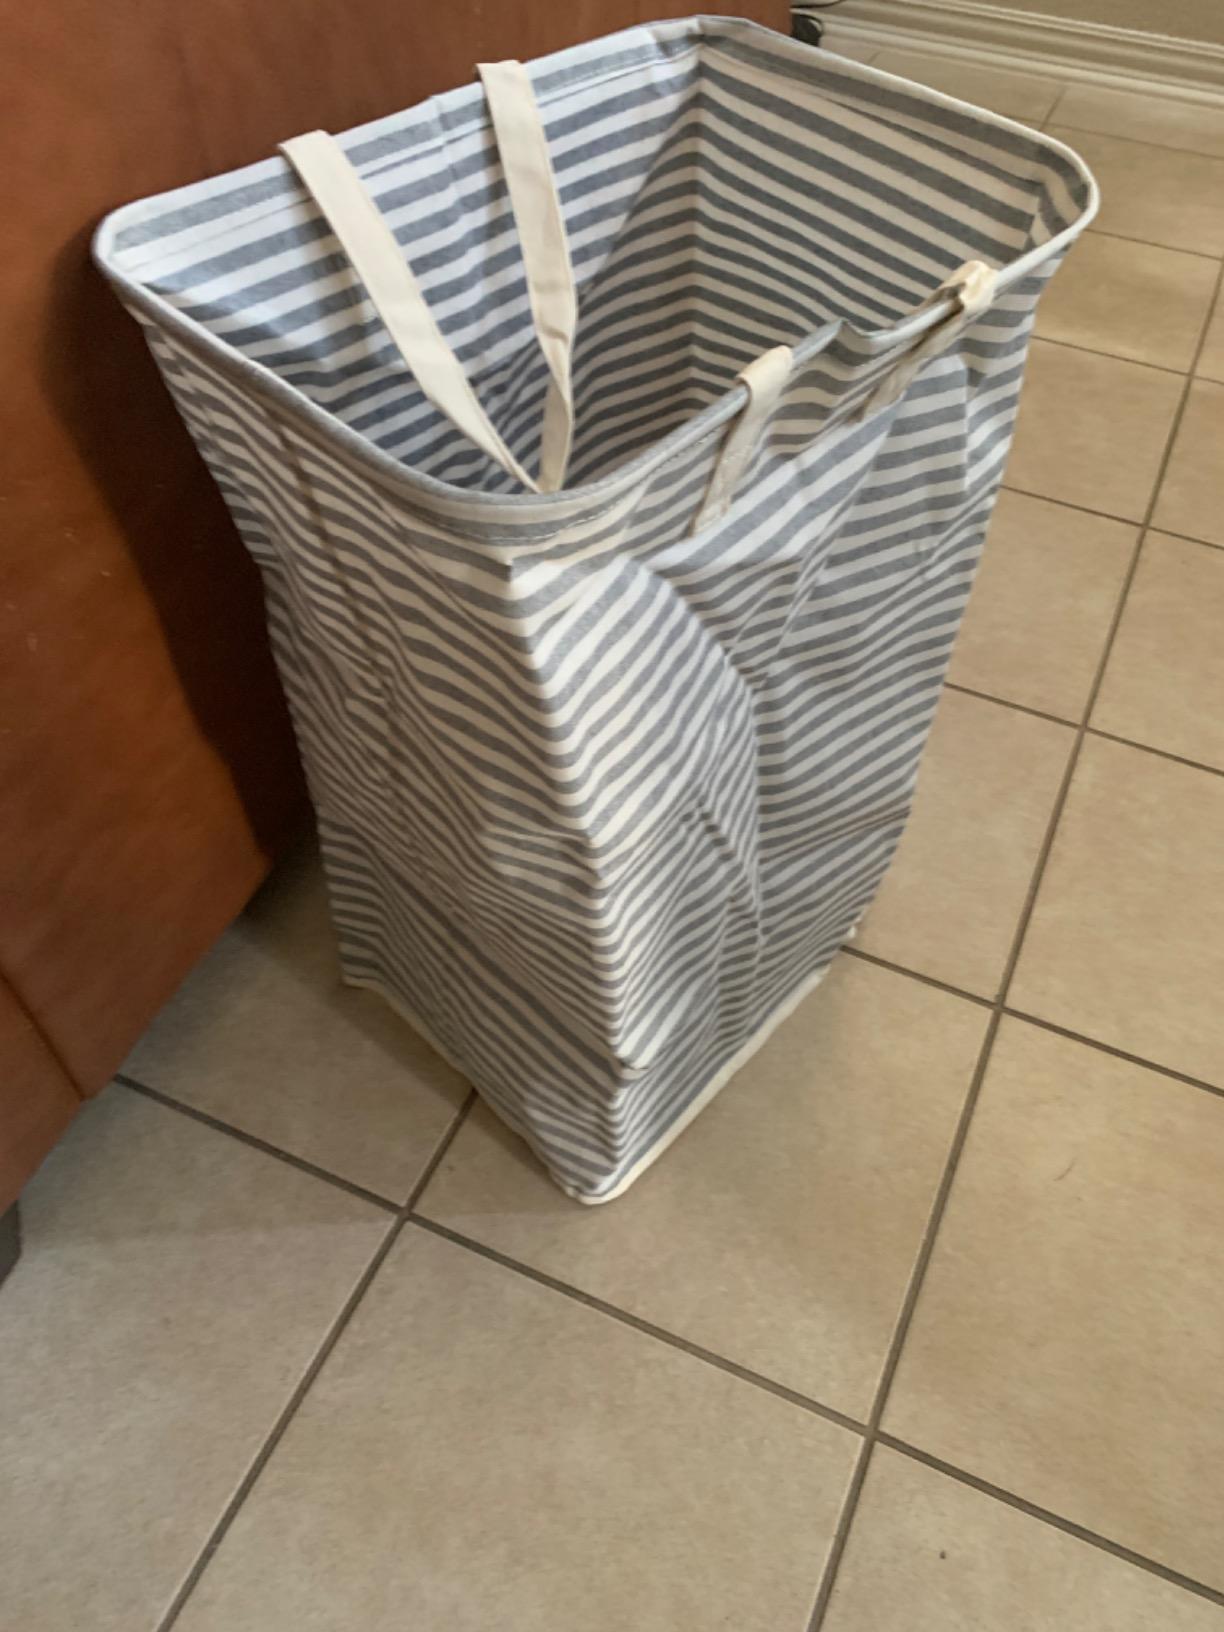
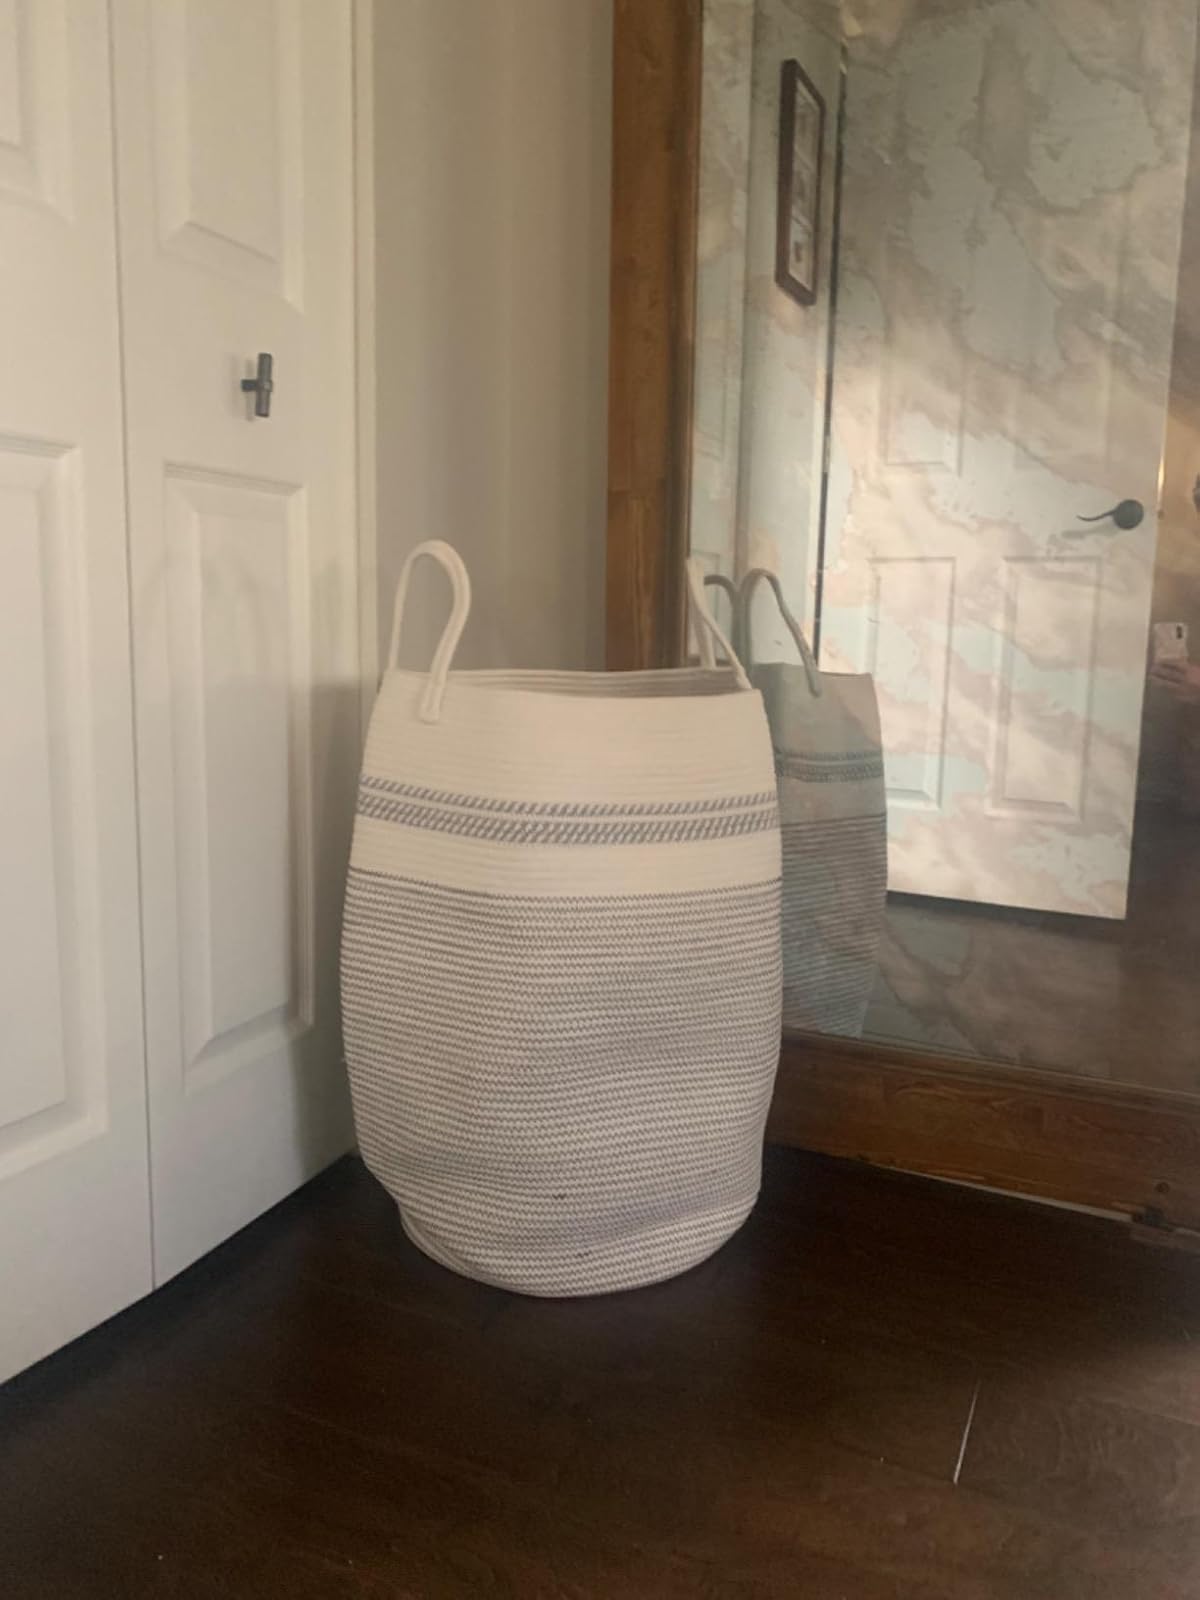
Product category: items_hamper
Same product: no